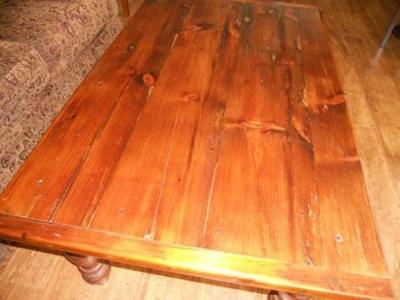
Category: table